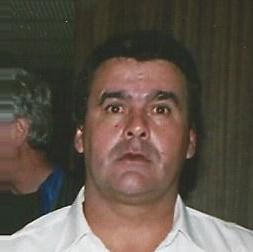
Age: 49